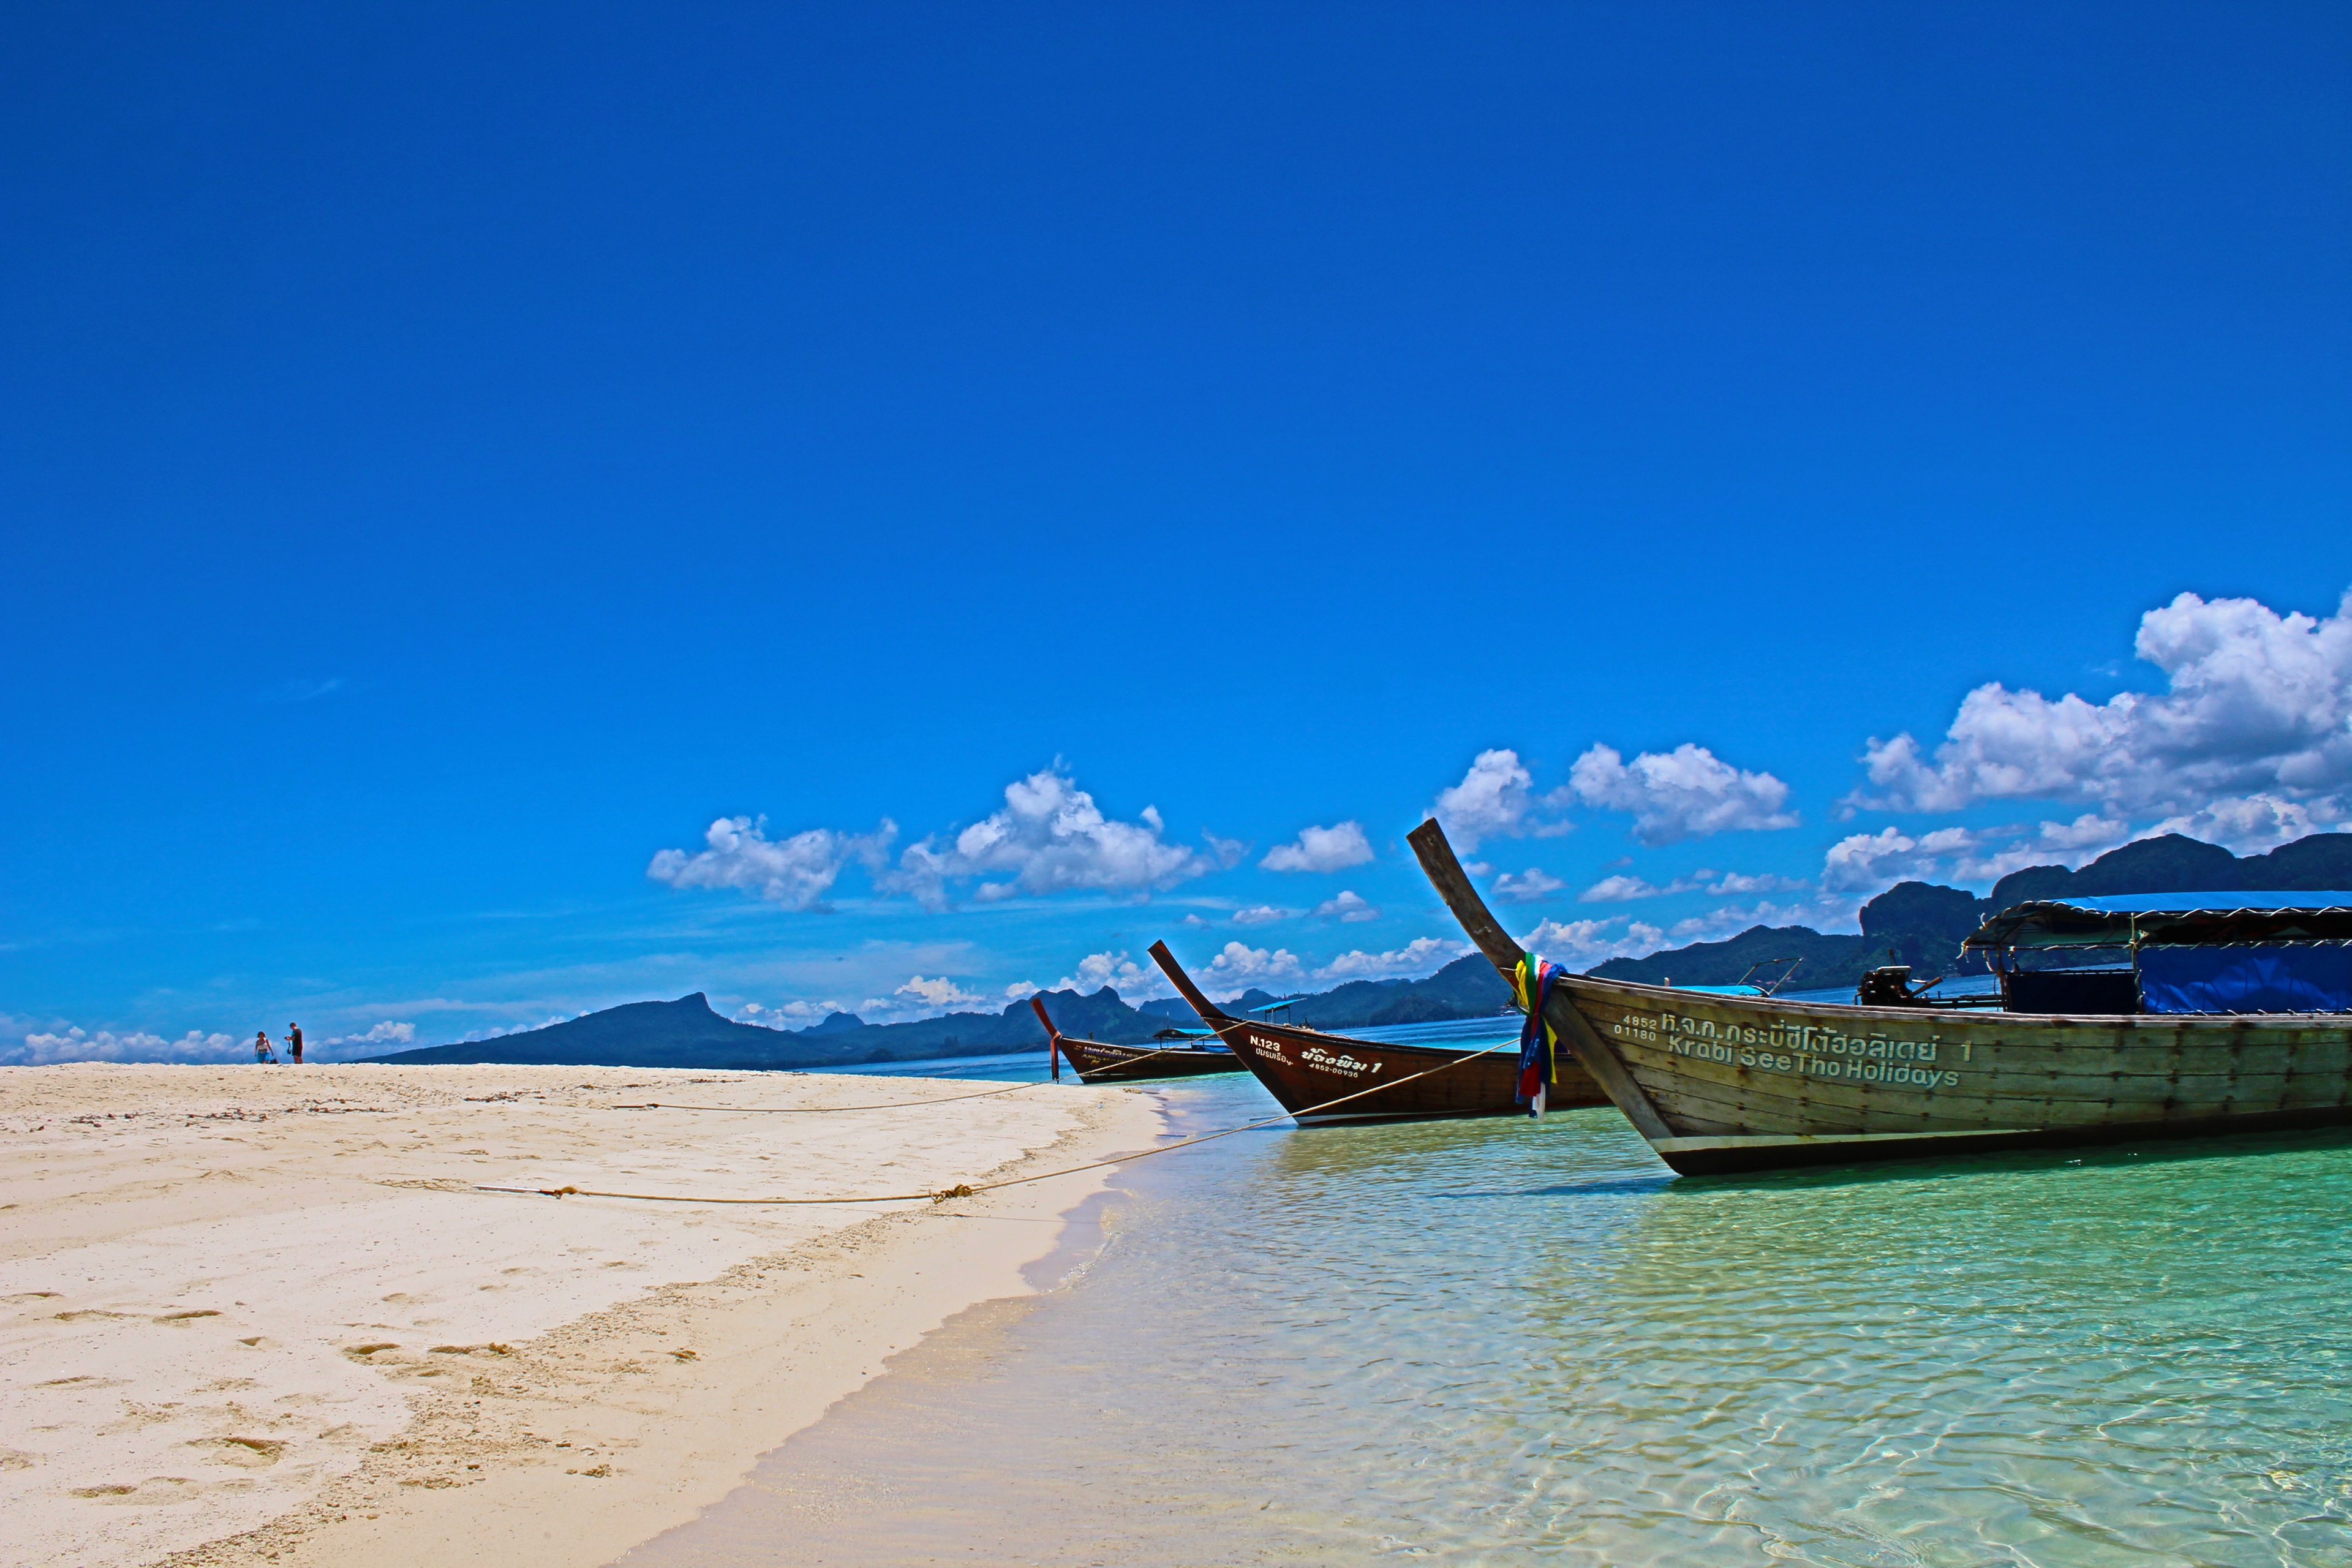
beach, sea, coast, sand, ocean, sky, shore, vacation, vehicle, bay, island, thailand, krabi, natural environment